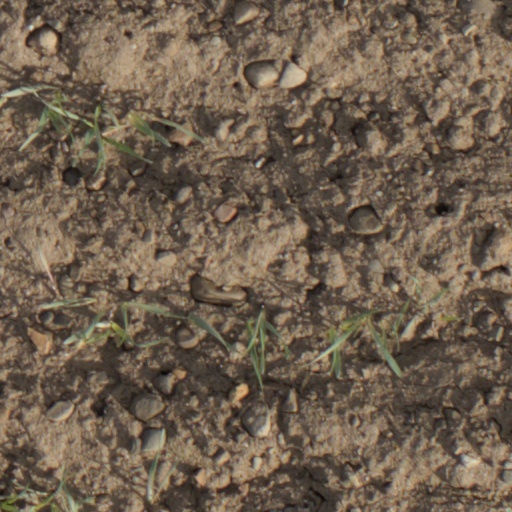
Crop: wheat